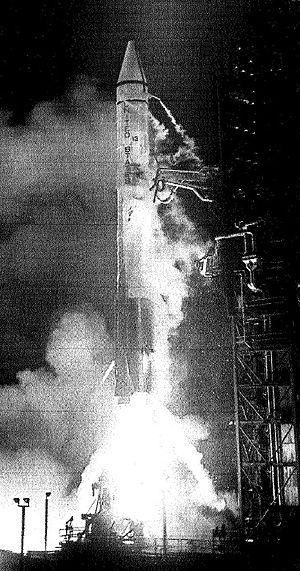
Lancement de la sonde Surveyor 5 par une fusée Atlas Centaur le 7 novembre 1967